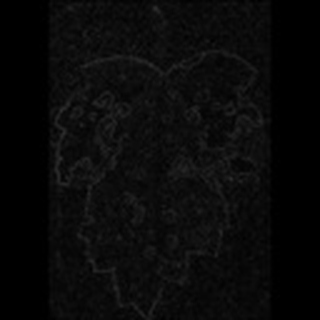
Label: cotton_target_spot